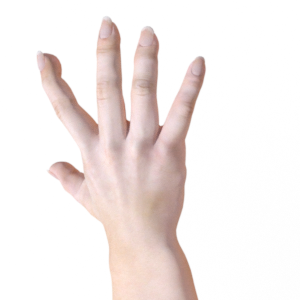
Label: paper